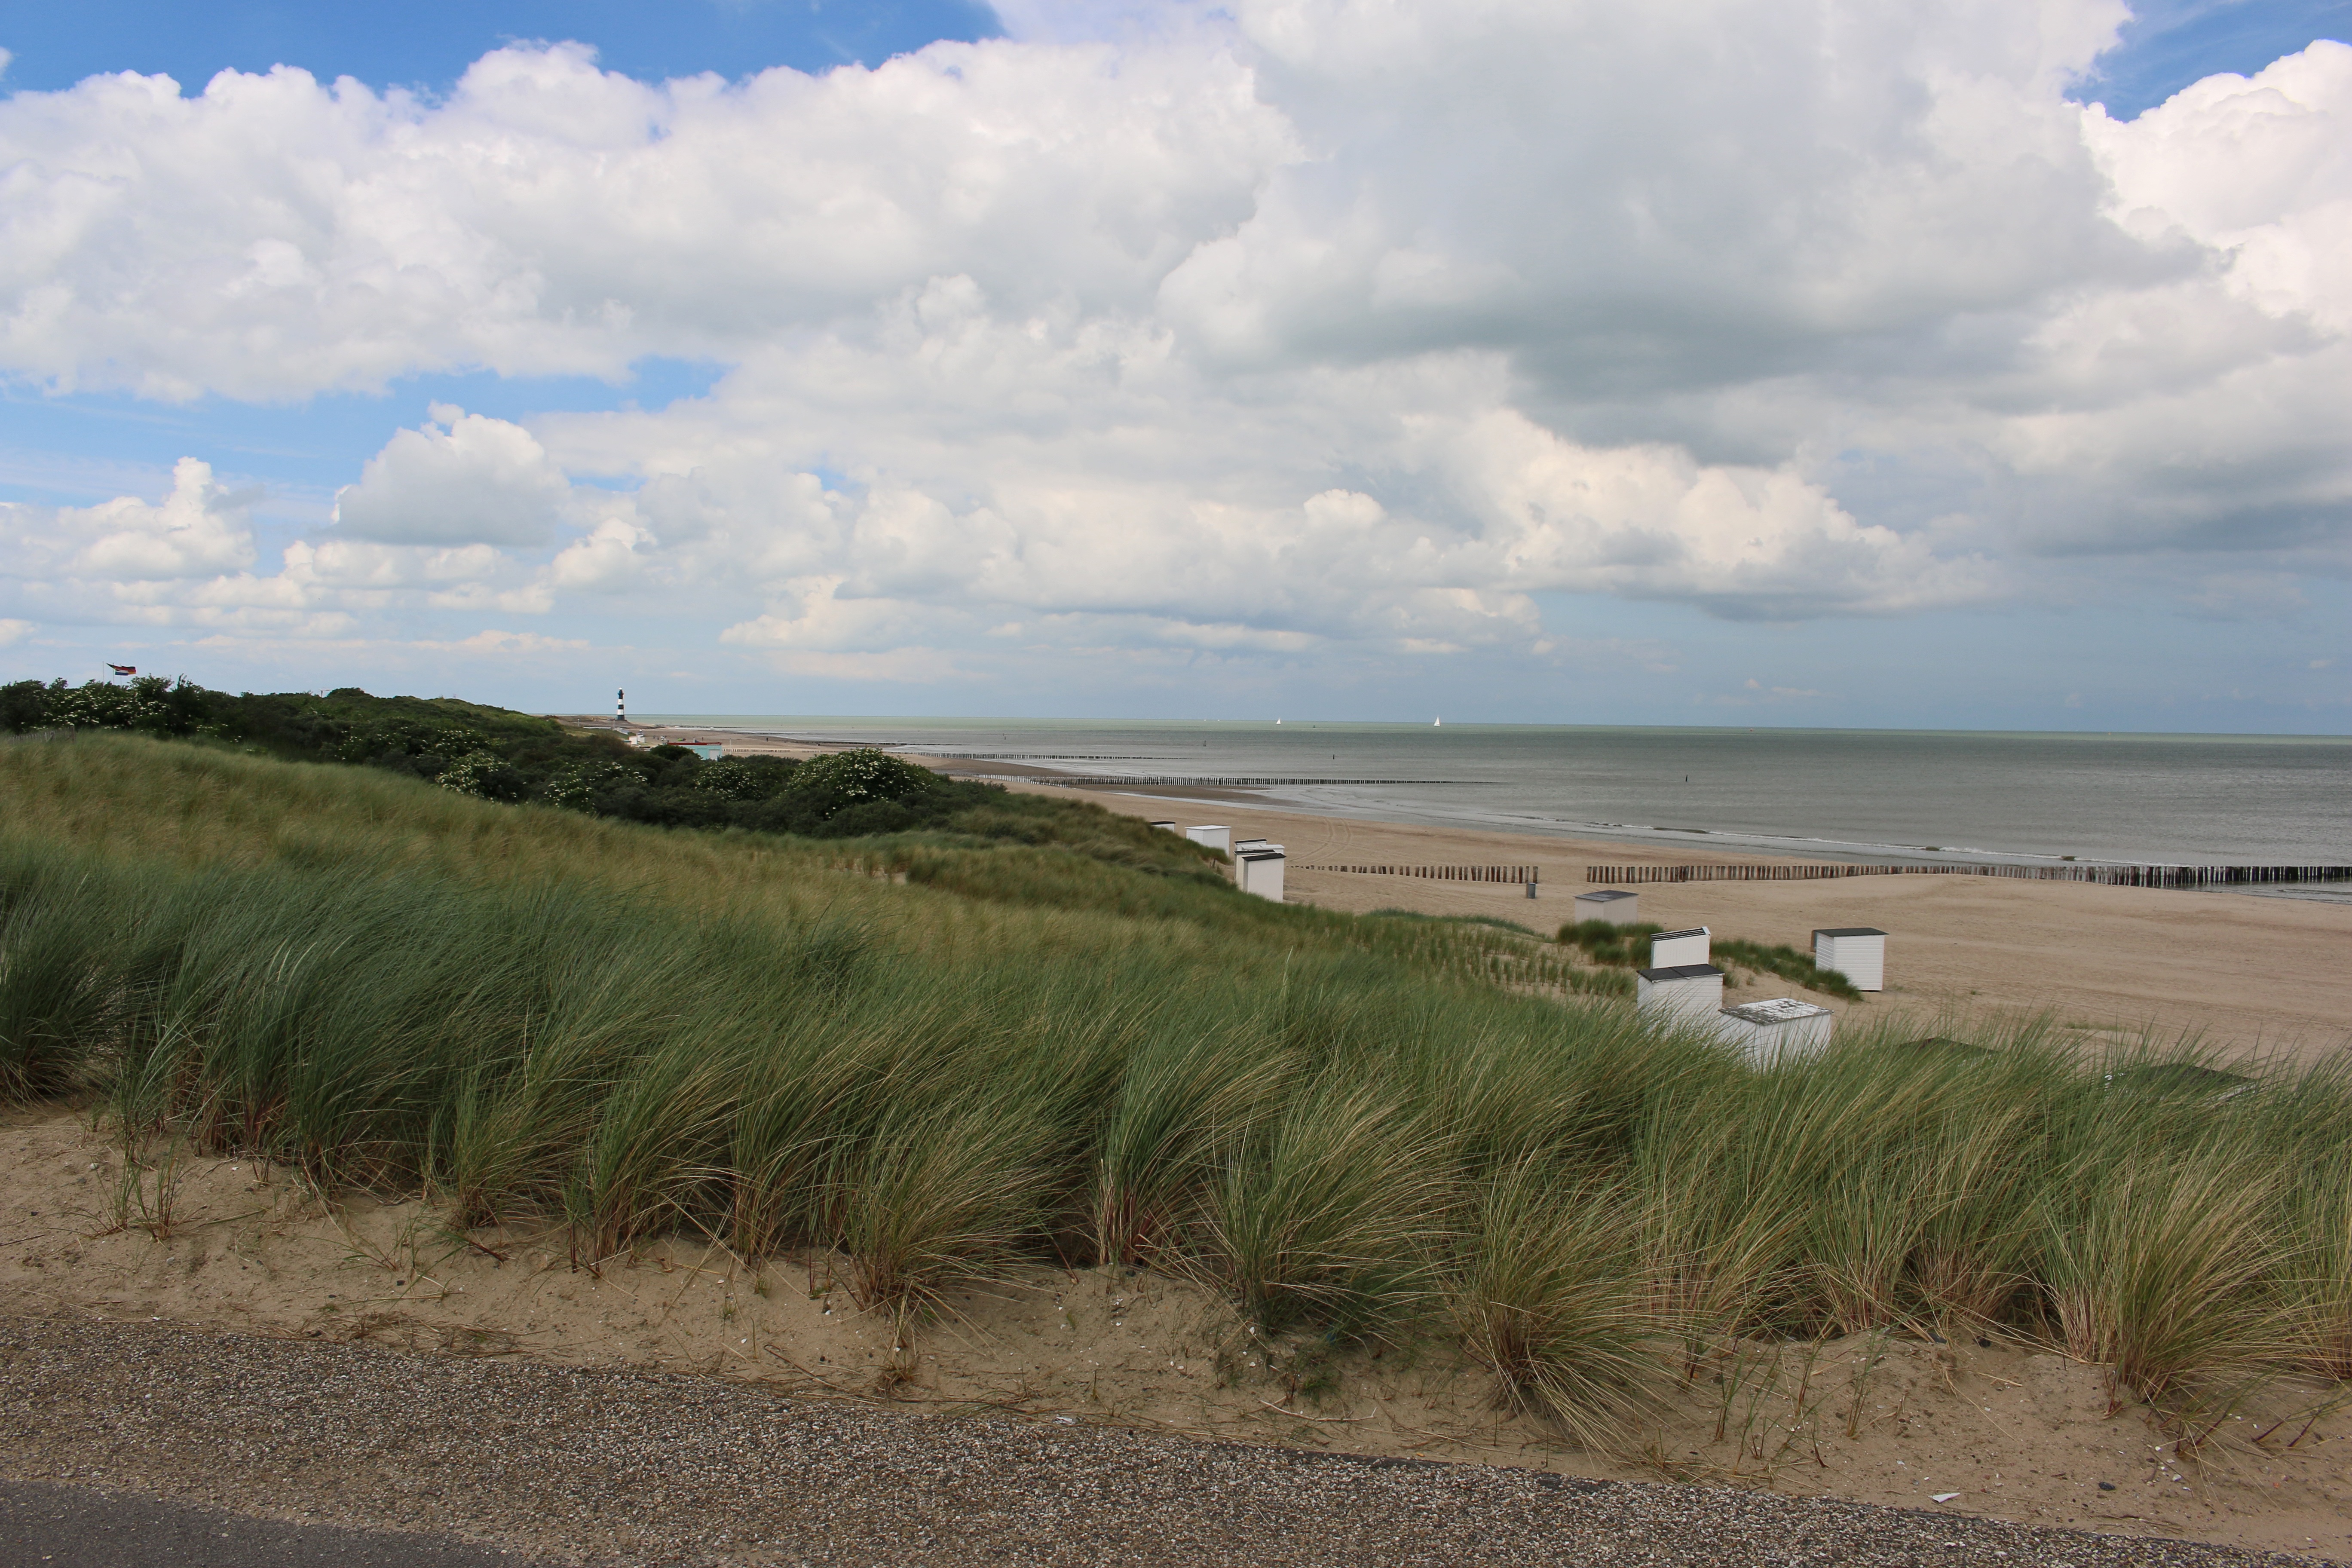
beach, landscape, sea, coast, sand, ocean, horizon, marsh, cloud, sky, field, dune, shore, cliff, bay, terrain, material, body of water, dunes, netherlands, badlands, wetland, habitat, ecosystem, landform, breskens, province zeeland, natural environment, zeeuws vlaanderen